Constanza, Dominican Republic

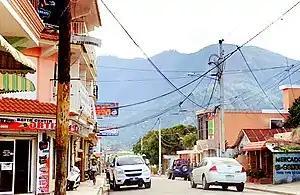
Constanza, Dominican Republic streets.

On June 14, 1959, a plane landed on a Constanza airstrip with more than forty rebels with the purpose of killing the dictator of the time Rafael Trujillo and starting a communist revolution in the Dominican Republic. They fought guerrilla warfare in the nearby mountains against the Dominican Army for two months before the armed forces managed to end the rebellion by killing all the rebels.